The Jo Stafford Show (1961 TV series)

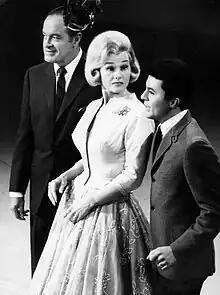
Stafford with Bob Hope and James Darren.

The Jo Stafford Show is a nine-episode British television programme which aired in the United Kingdom on a fortnightly basis starting 9 September 1961. It was presented by the American singer Jo Stafford, who was joined on stage by guests from the world of music and television; each episode was based on a particular theme. The show was broadcast in the United Kingdom, and was also aired internationally.